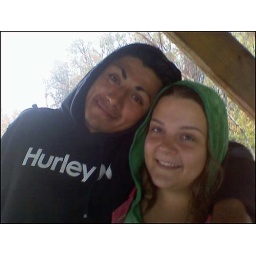
Like a bridge over troubled water